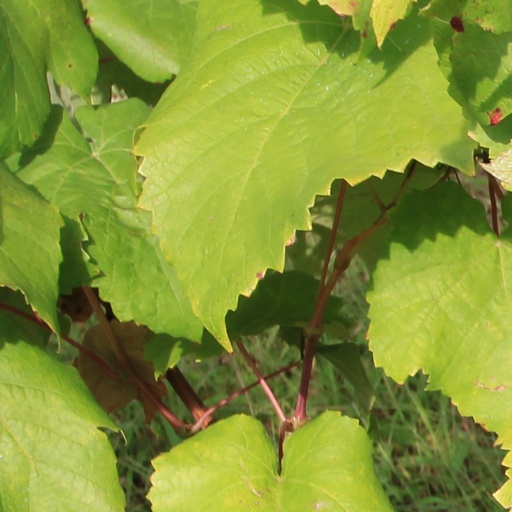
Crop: grape